Microlophus

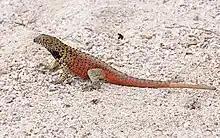
"Microlophus delanonis", male, endemic to Española Island, the Galápagos

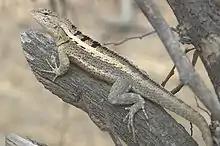
"Microlophus occipitalis" in Peru

Listed alphabetically by specific name. (* endemic to the Galapágos Islands).